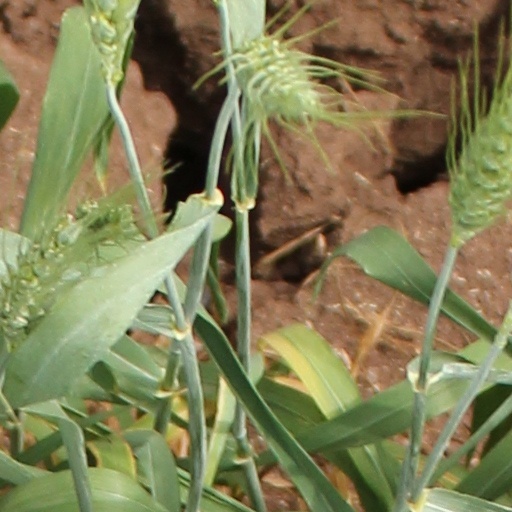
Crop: wheat